L'Armata Azzurra

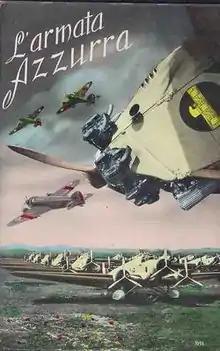
Theatrical release poster

L'Armata Azzurra (English: The Blue Army or The Blue Fleet AKA The Winged Armada and Italy Speaks) is a 1932 Italian aviation docu-drama and adventure film directed by Gennaro Righelli and starring Germana Paolieri and Ennio Cerlesi. It was Italy's first aviation drama film, with a fictional story that celebrated the Italian Air Force.